Worms 4 (2015 video game)

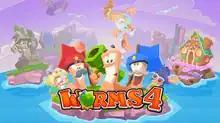
Title screen

Worms 4 is a turn-based tactics video game developed and published by Team17. It was released for iOS and Android devices on September 3, 2015.